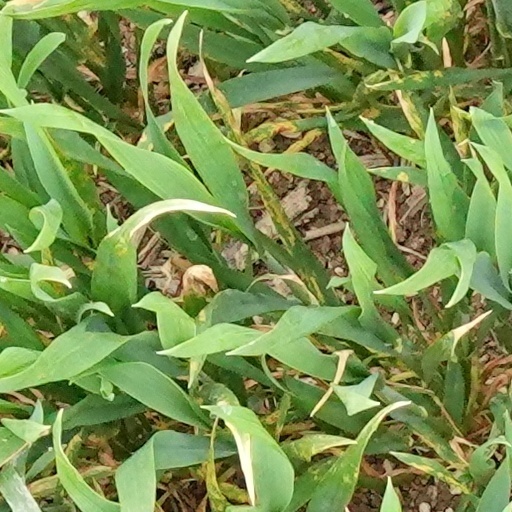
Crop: wheat